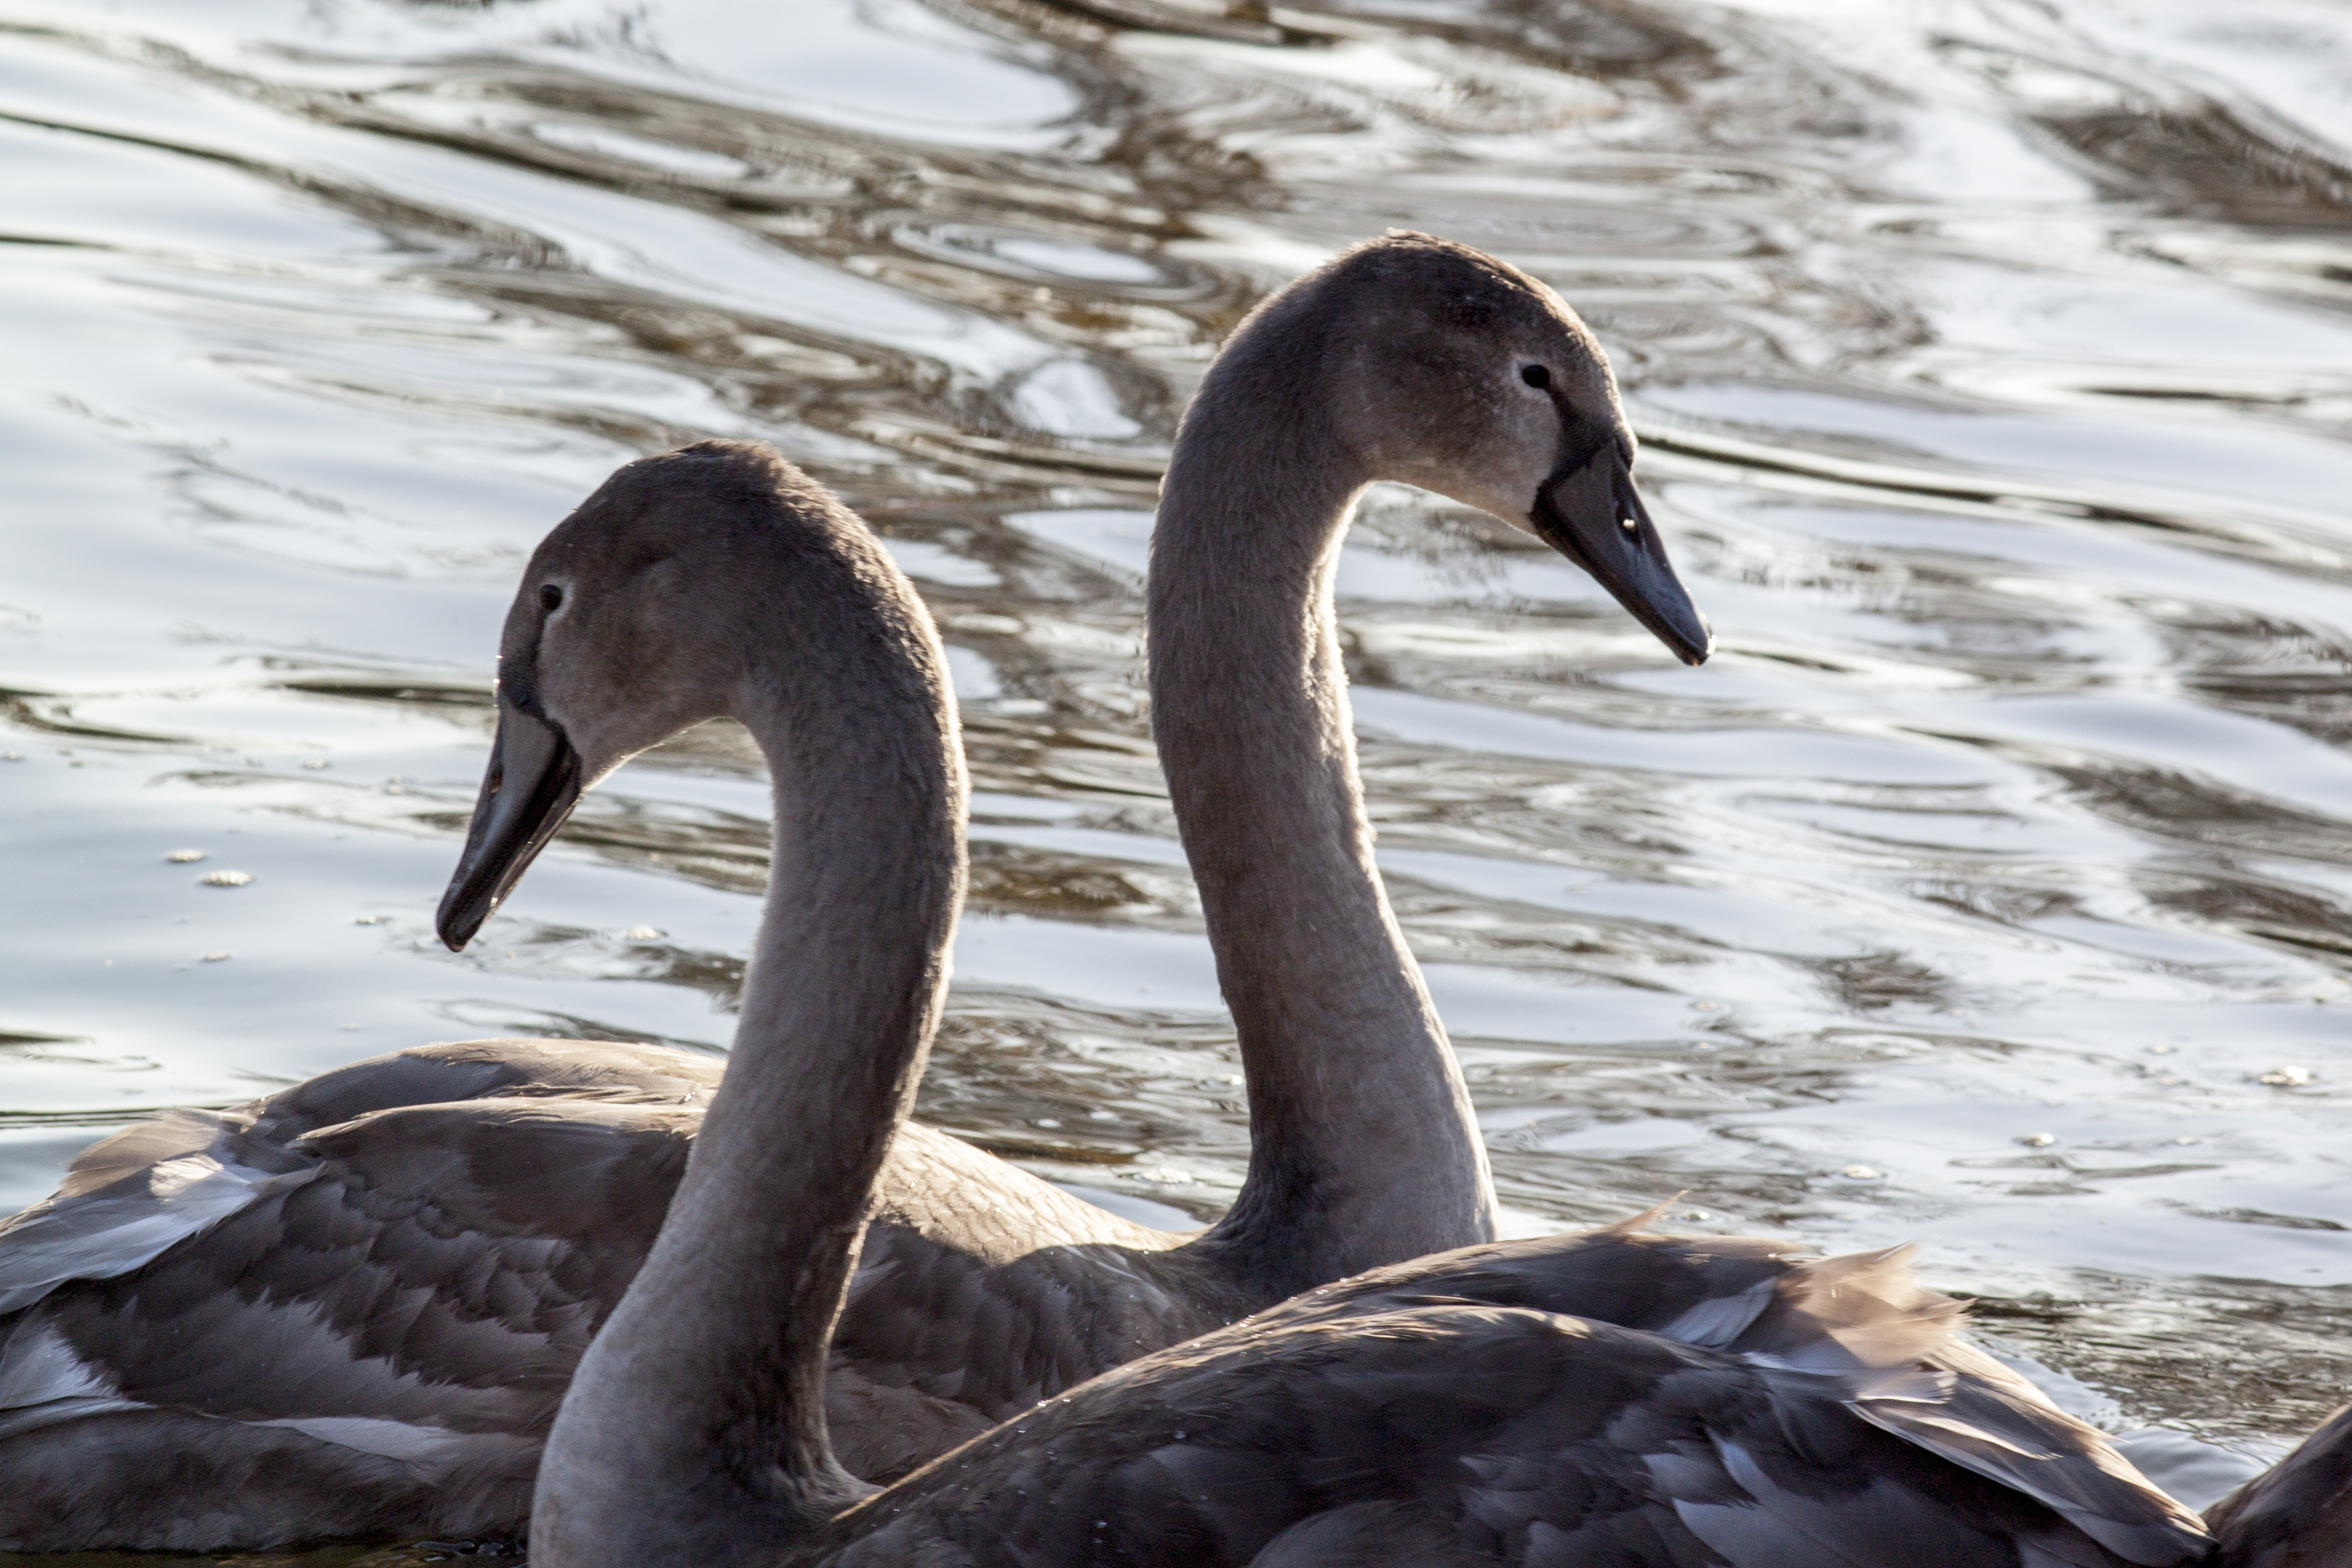
bird, wildlife, beak, fauna, uk, swan, goose, vertebrate, waterfowl, water bird, peterborough, black swan, ducks geese and swans